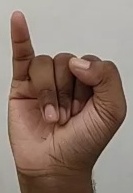
ASL sign: I